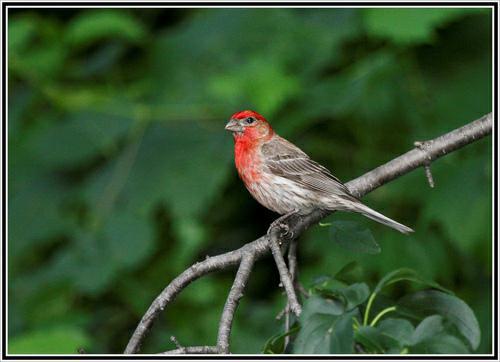
A photo of a purple finch